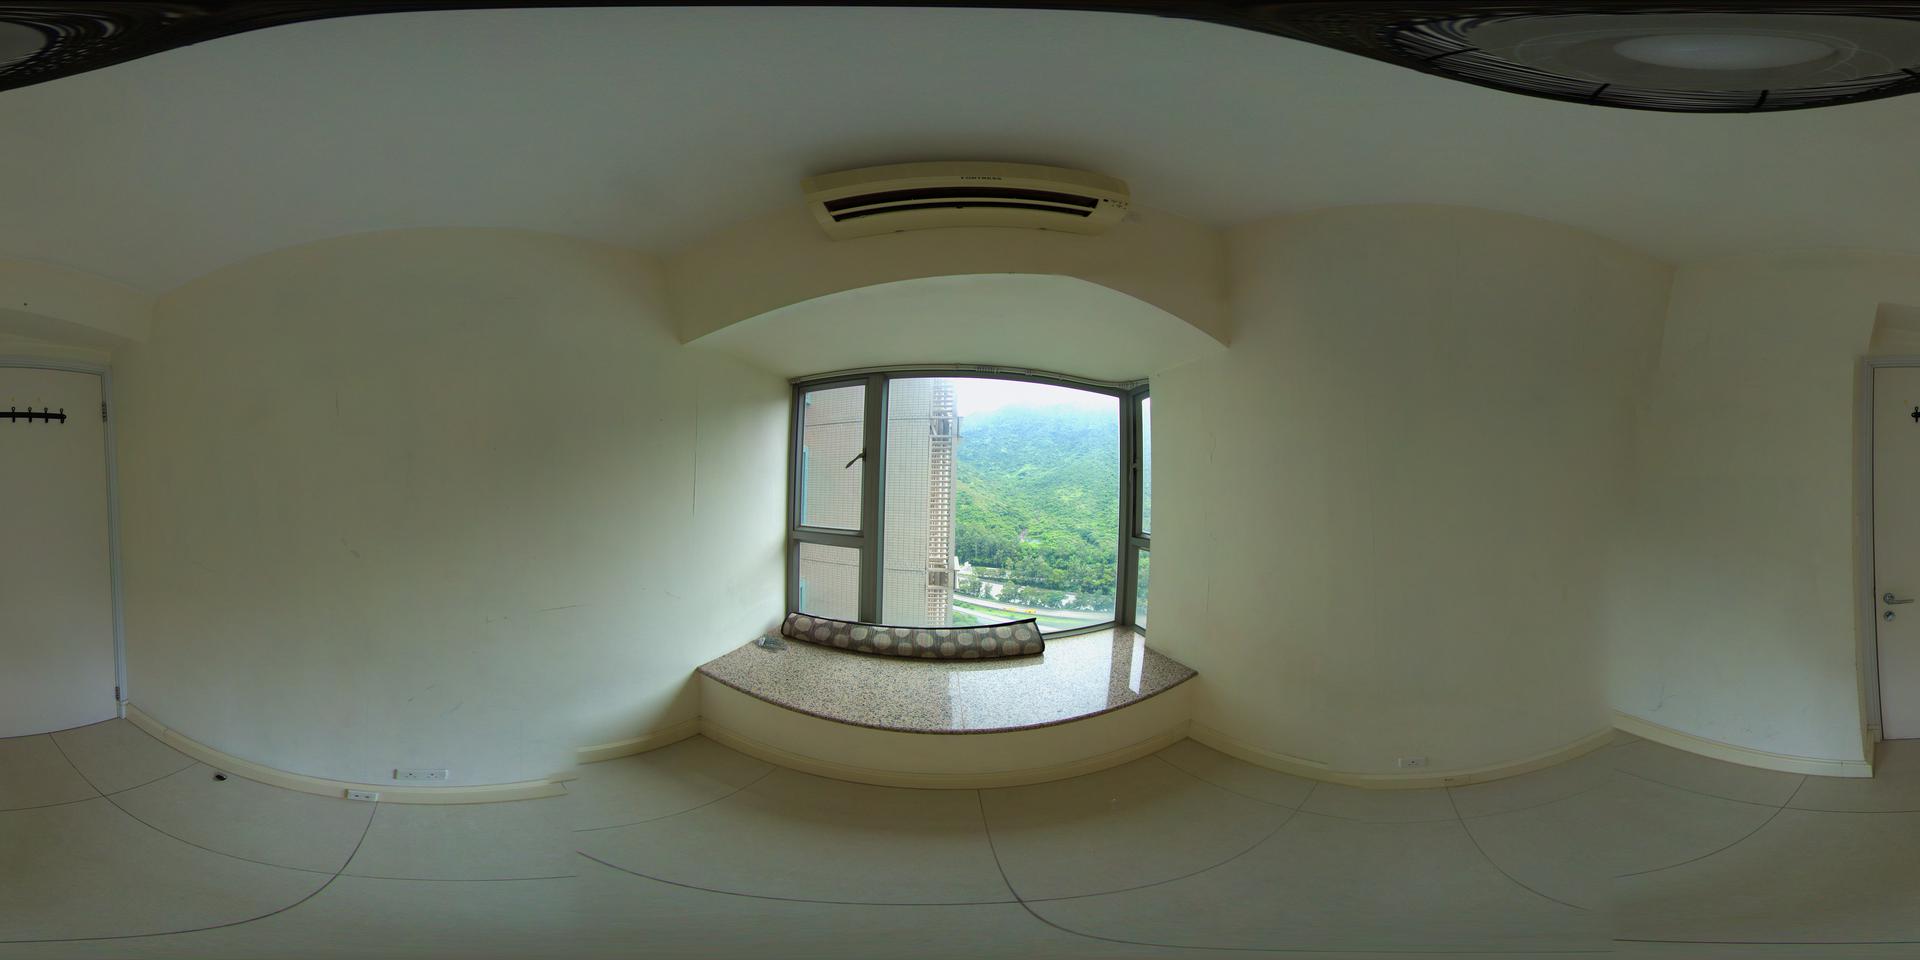
Referred object: the white air conditioner mounted above the window

Referred object: the white wall-mounted air conditioner